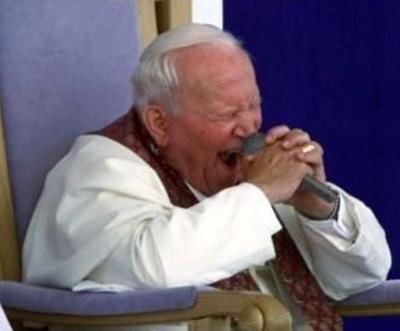
回答: お布施をいつもより多く包んだら、お祈りがバージョンアップした